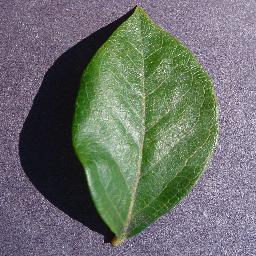
Label: Blueberry___healthy